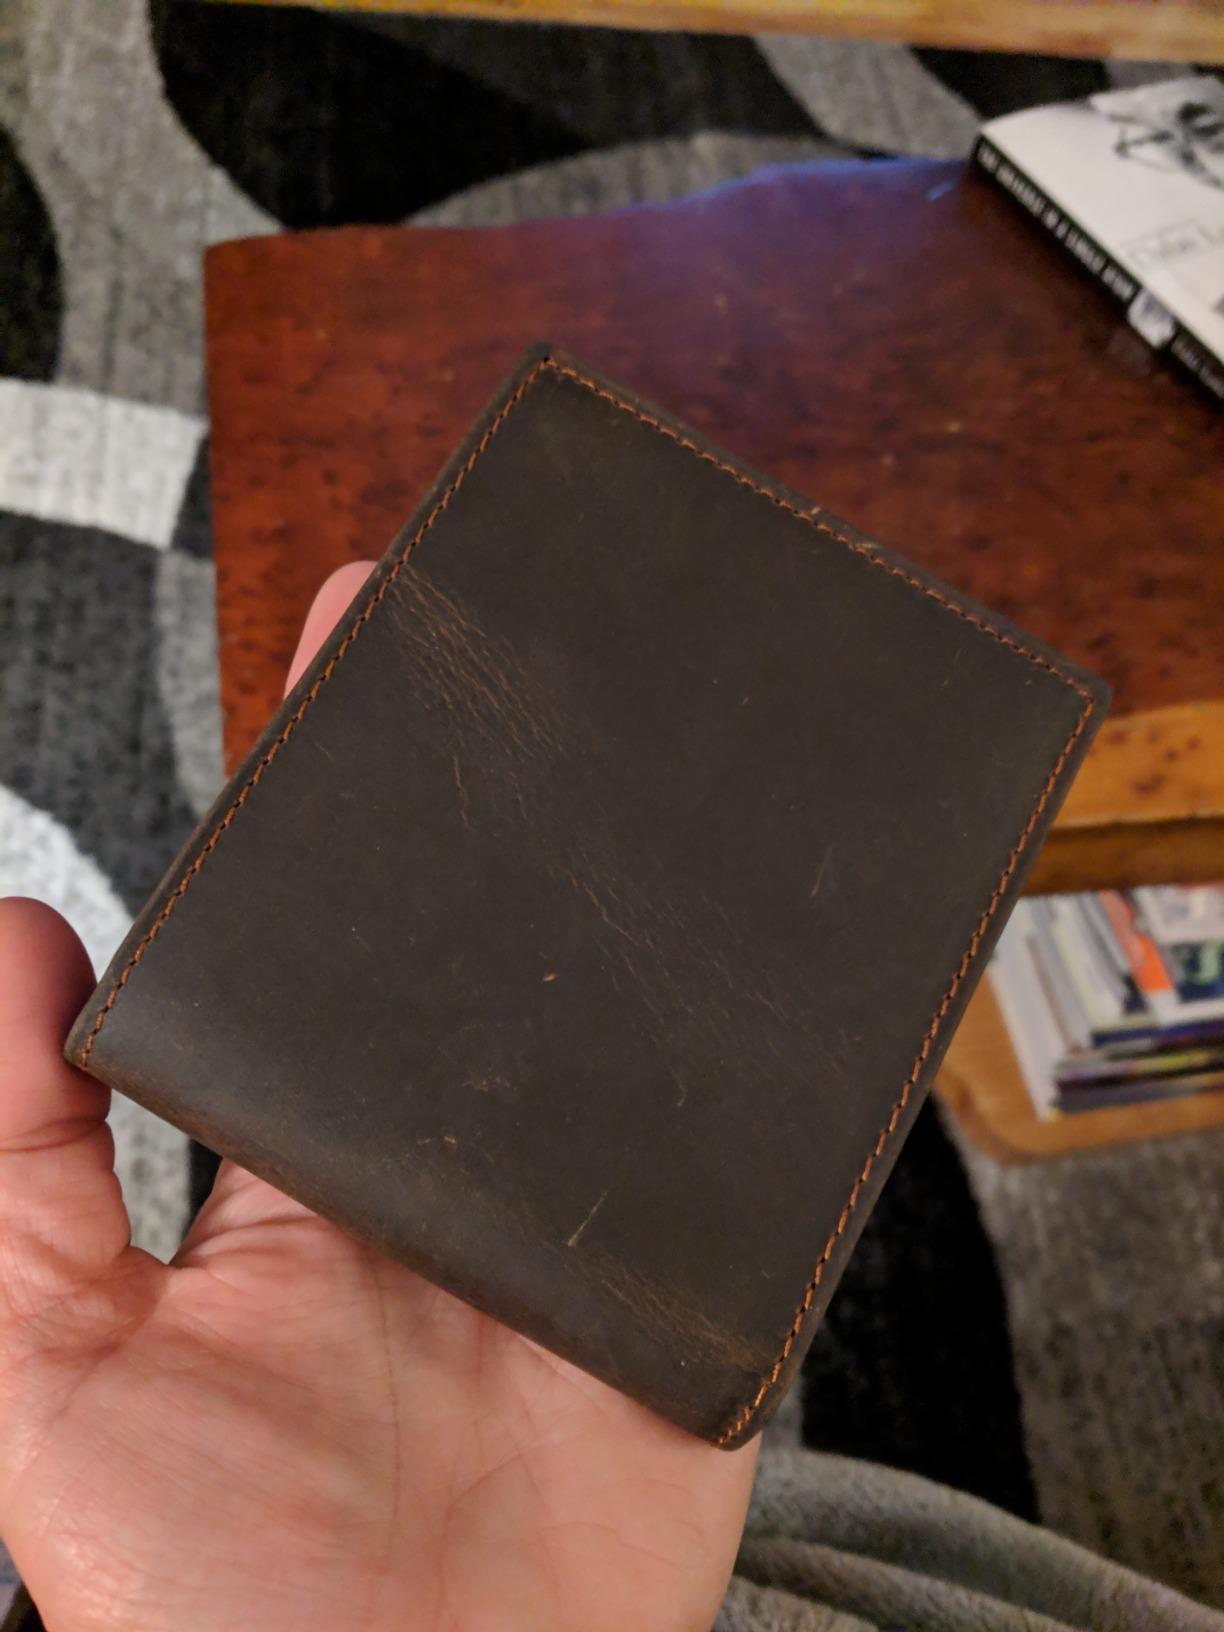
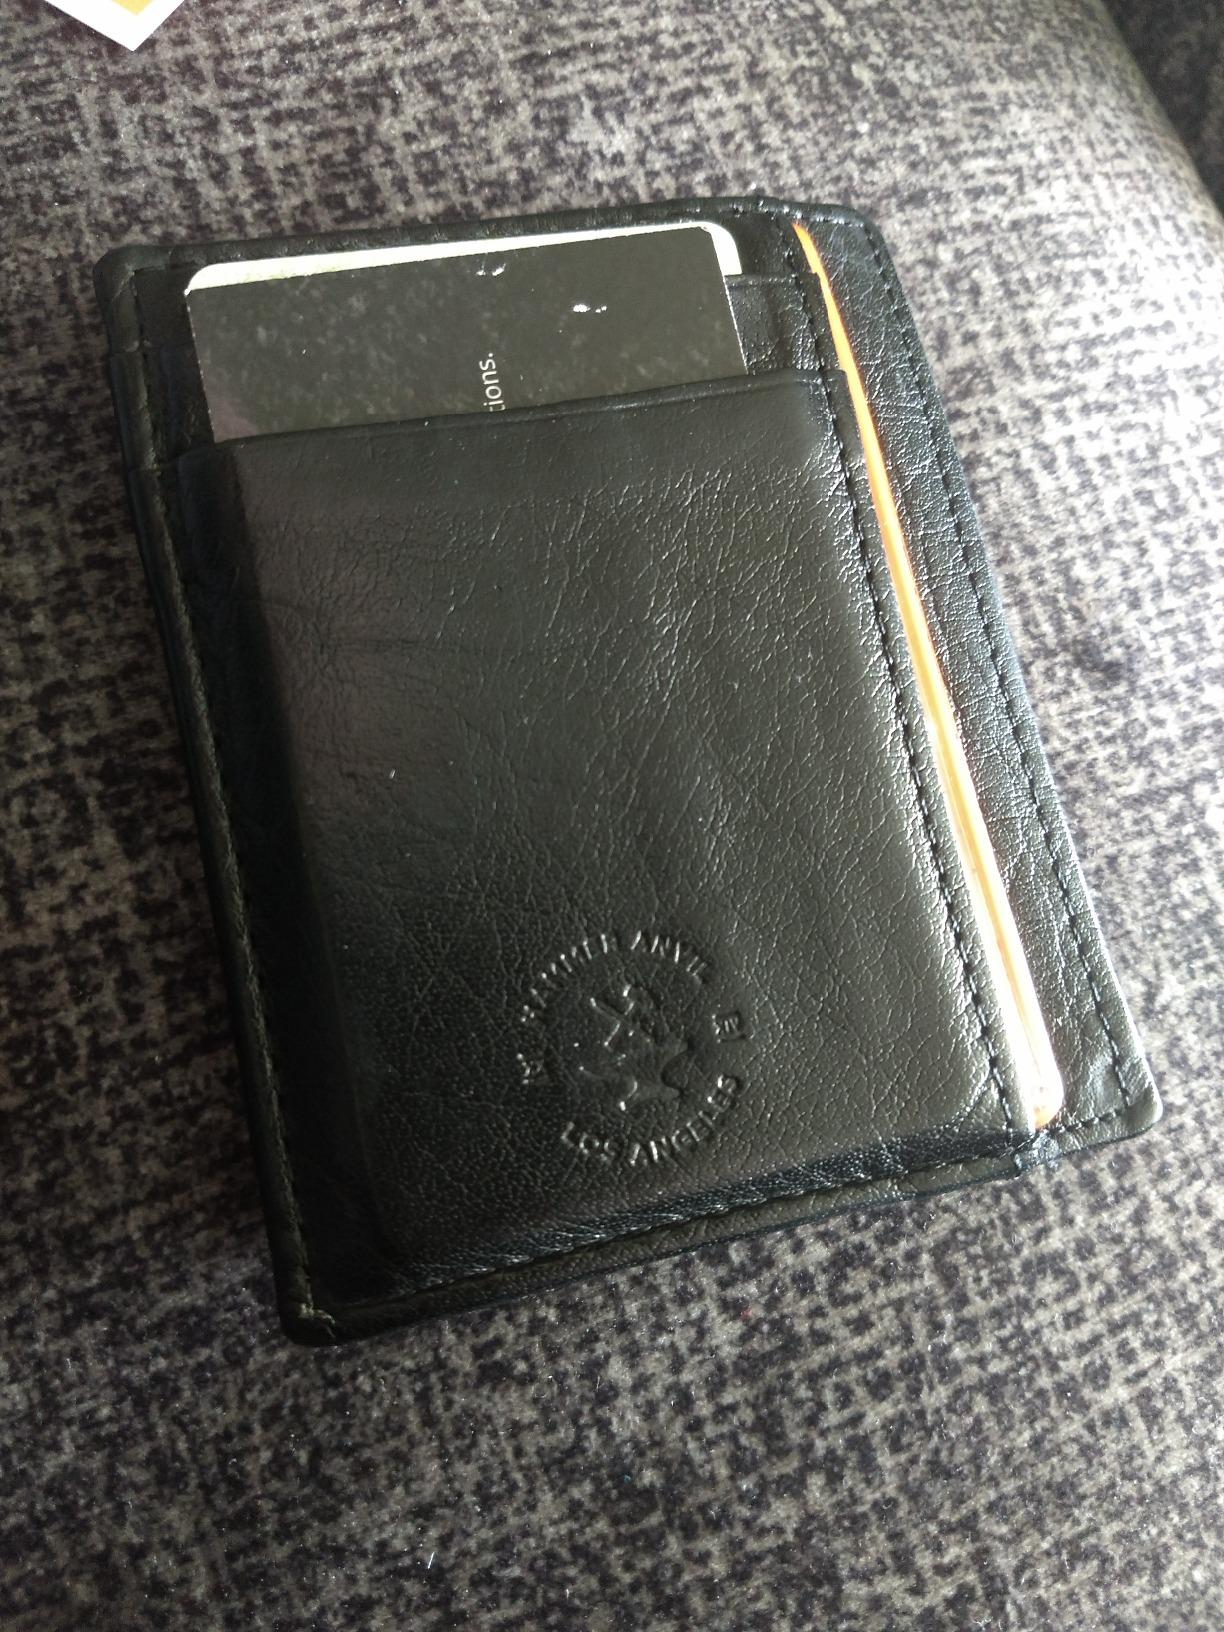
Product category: accessories_wallet
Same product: no